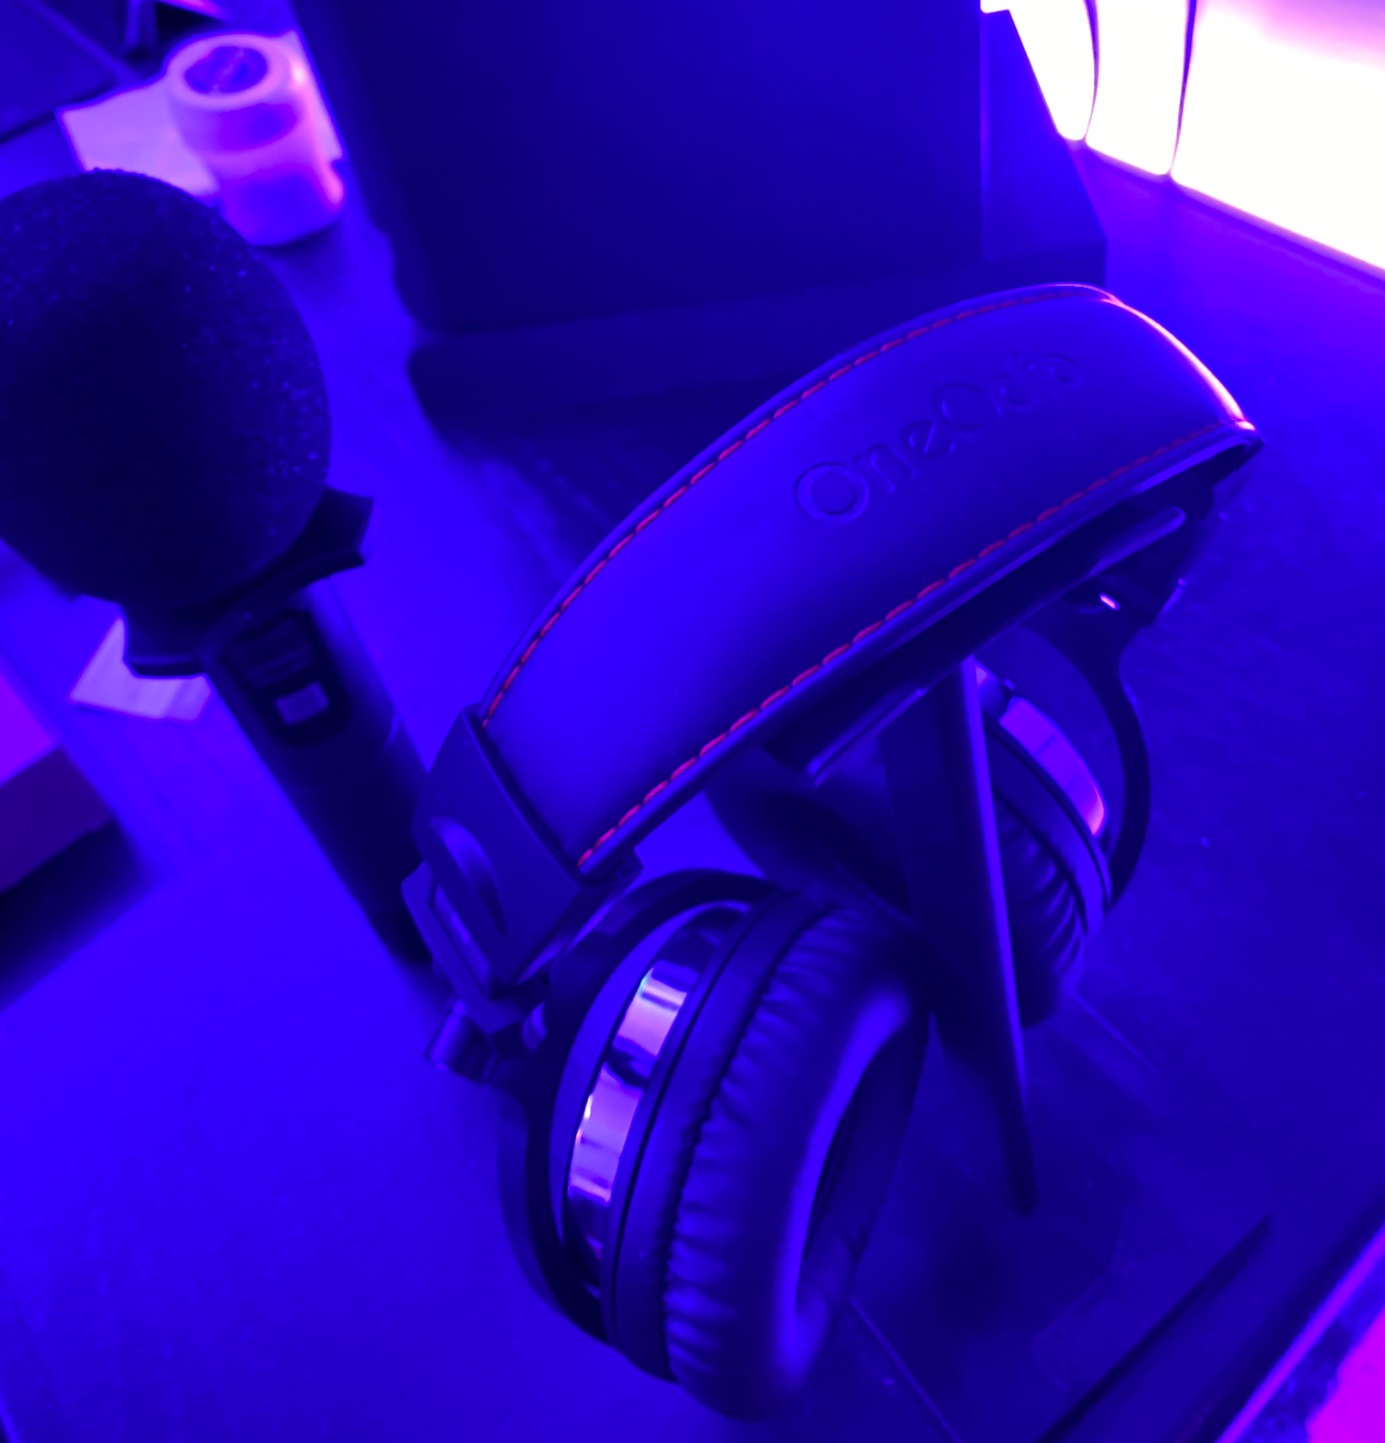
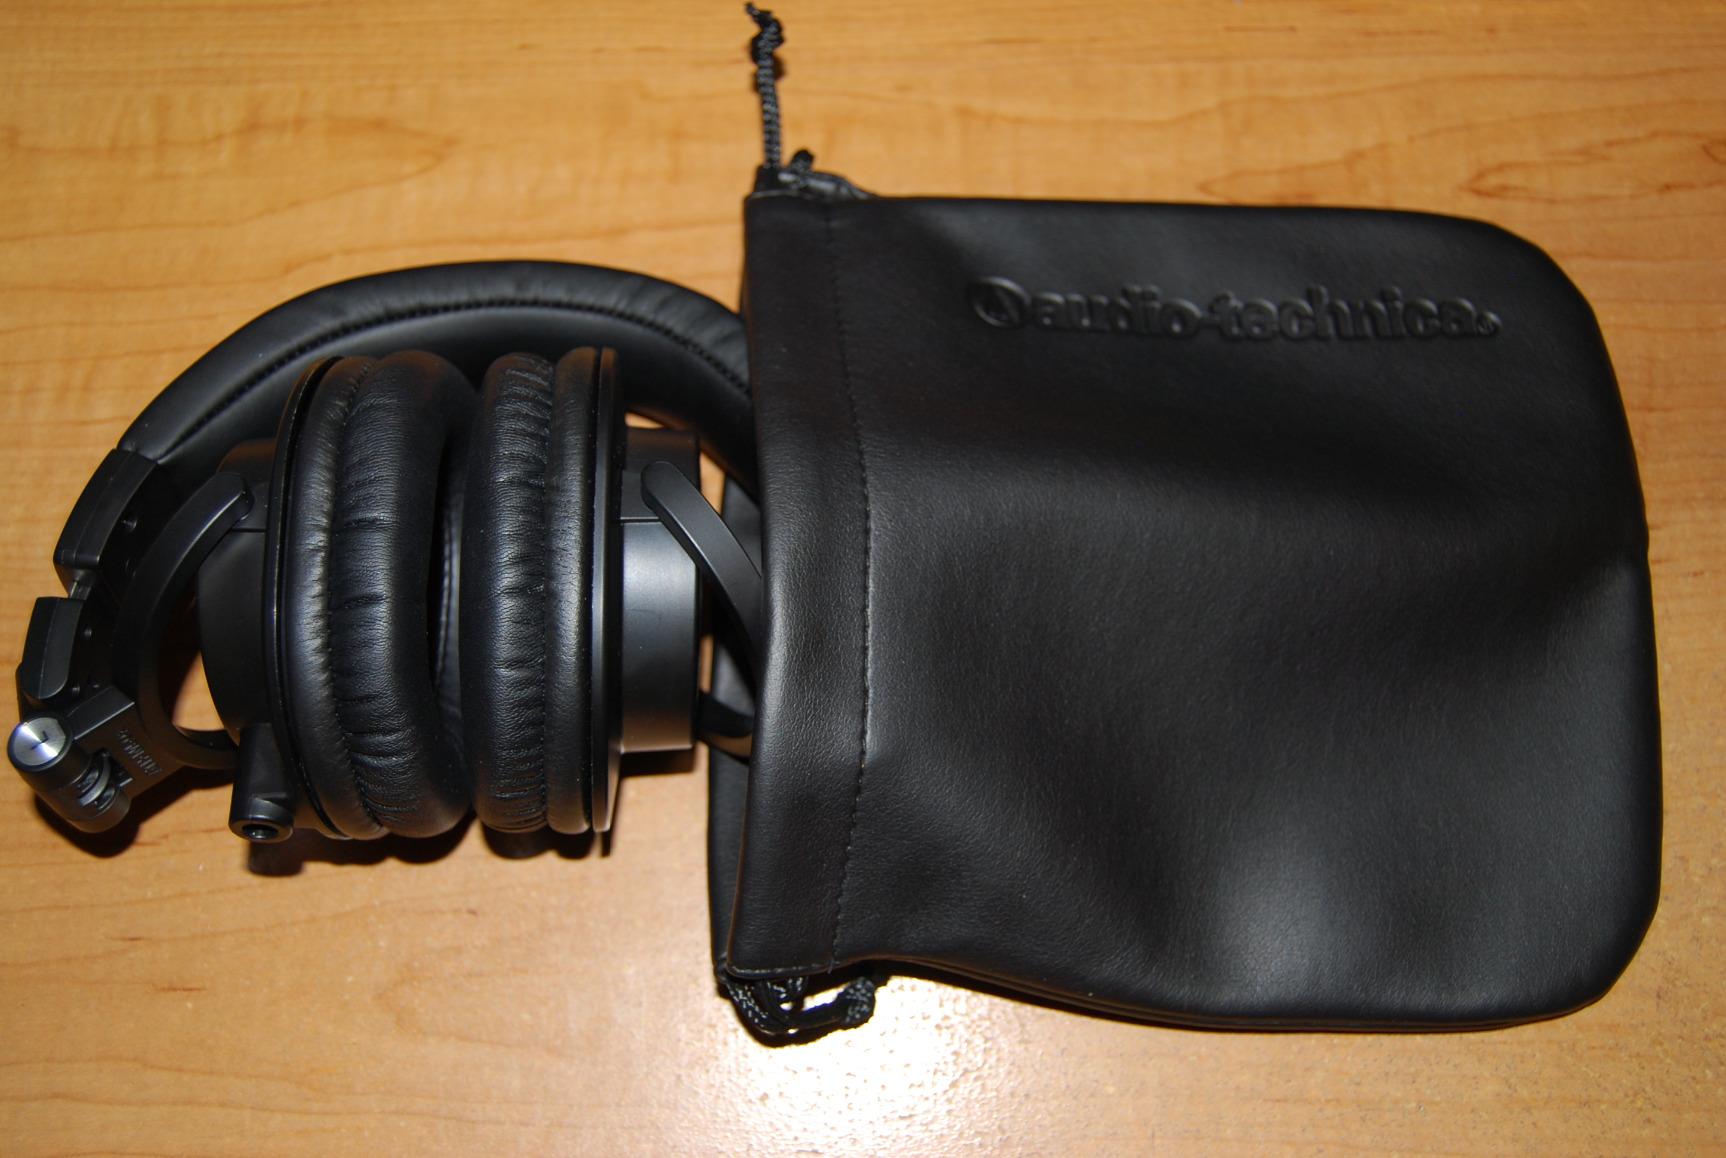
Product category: headphones
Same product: no